Higham, Kent

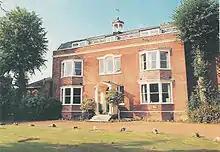
Gad's Hill Place, the death place of Charles Dickens.

Higham (upper) is the larger and is the site of a post office, a GP's surgery, a library and several shops and pubs. It is also the location of the current parish church of St John's, consecrated in 1862.